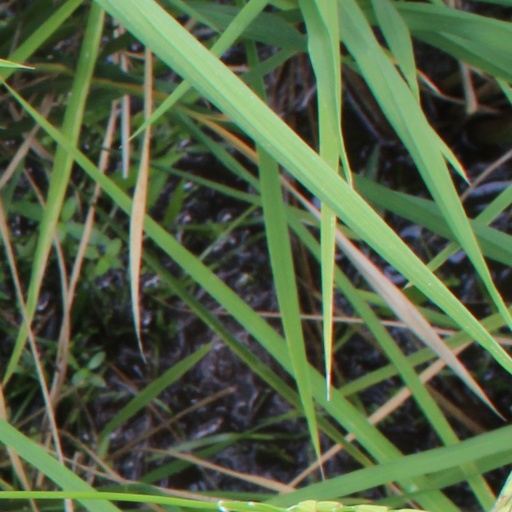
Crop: rice